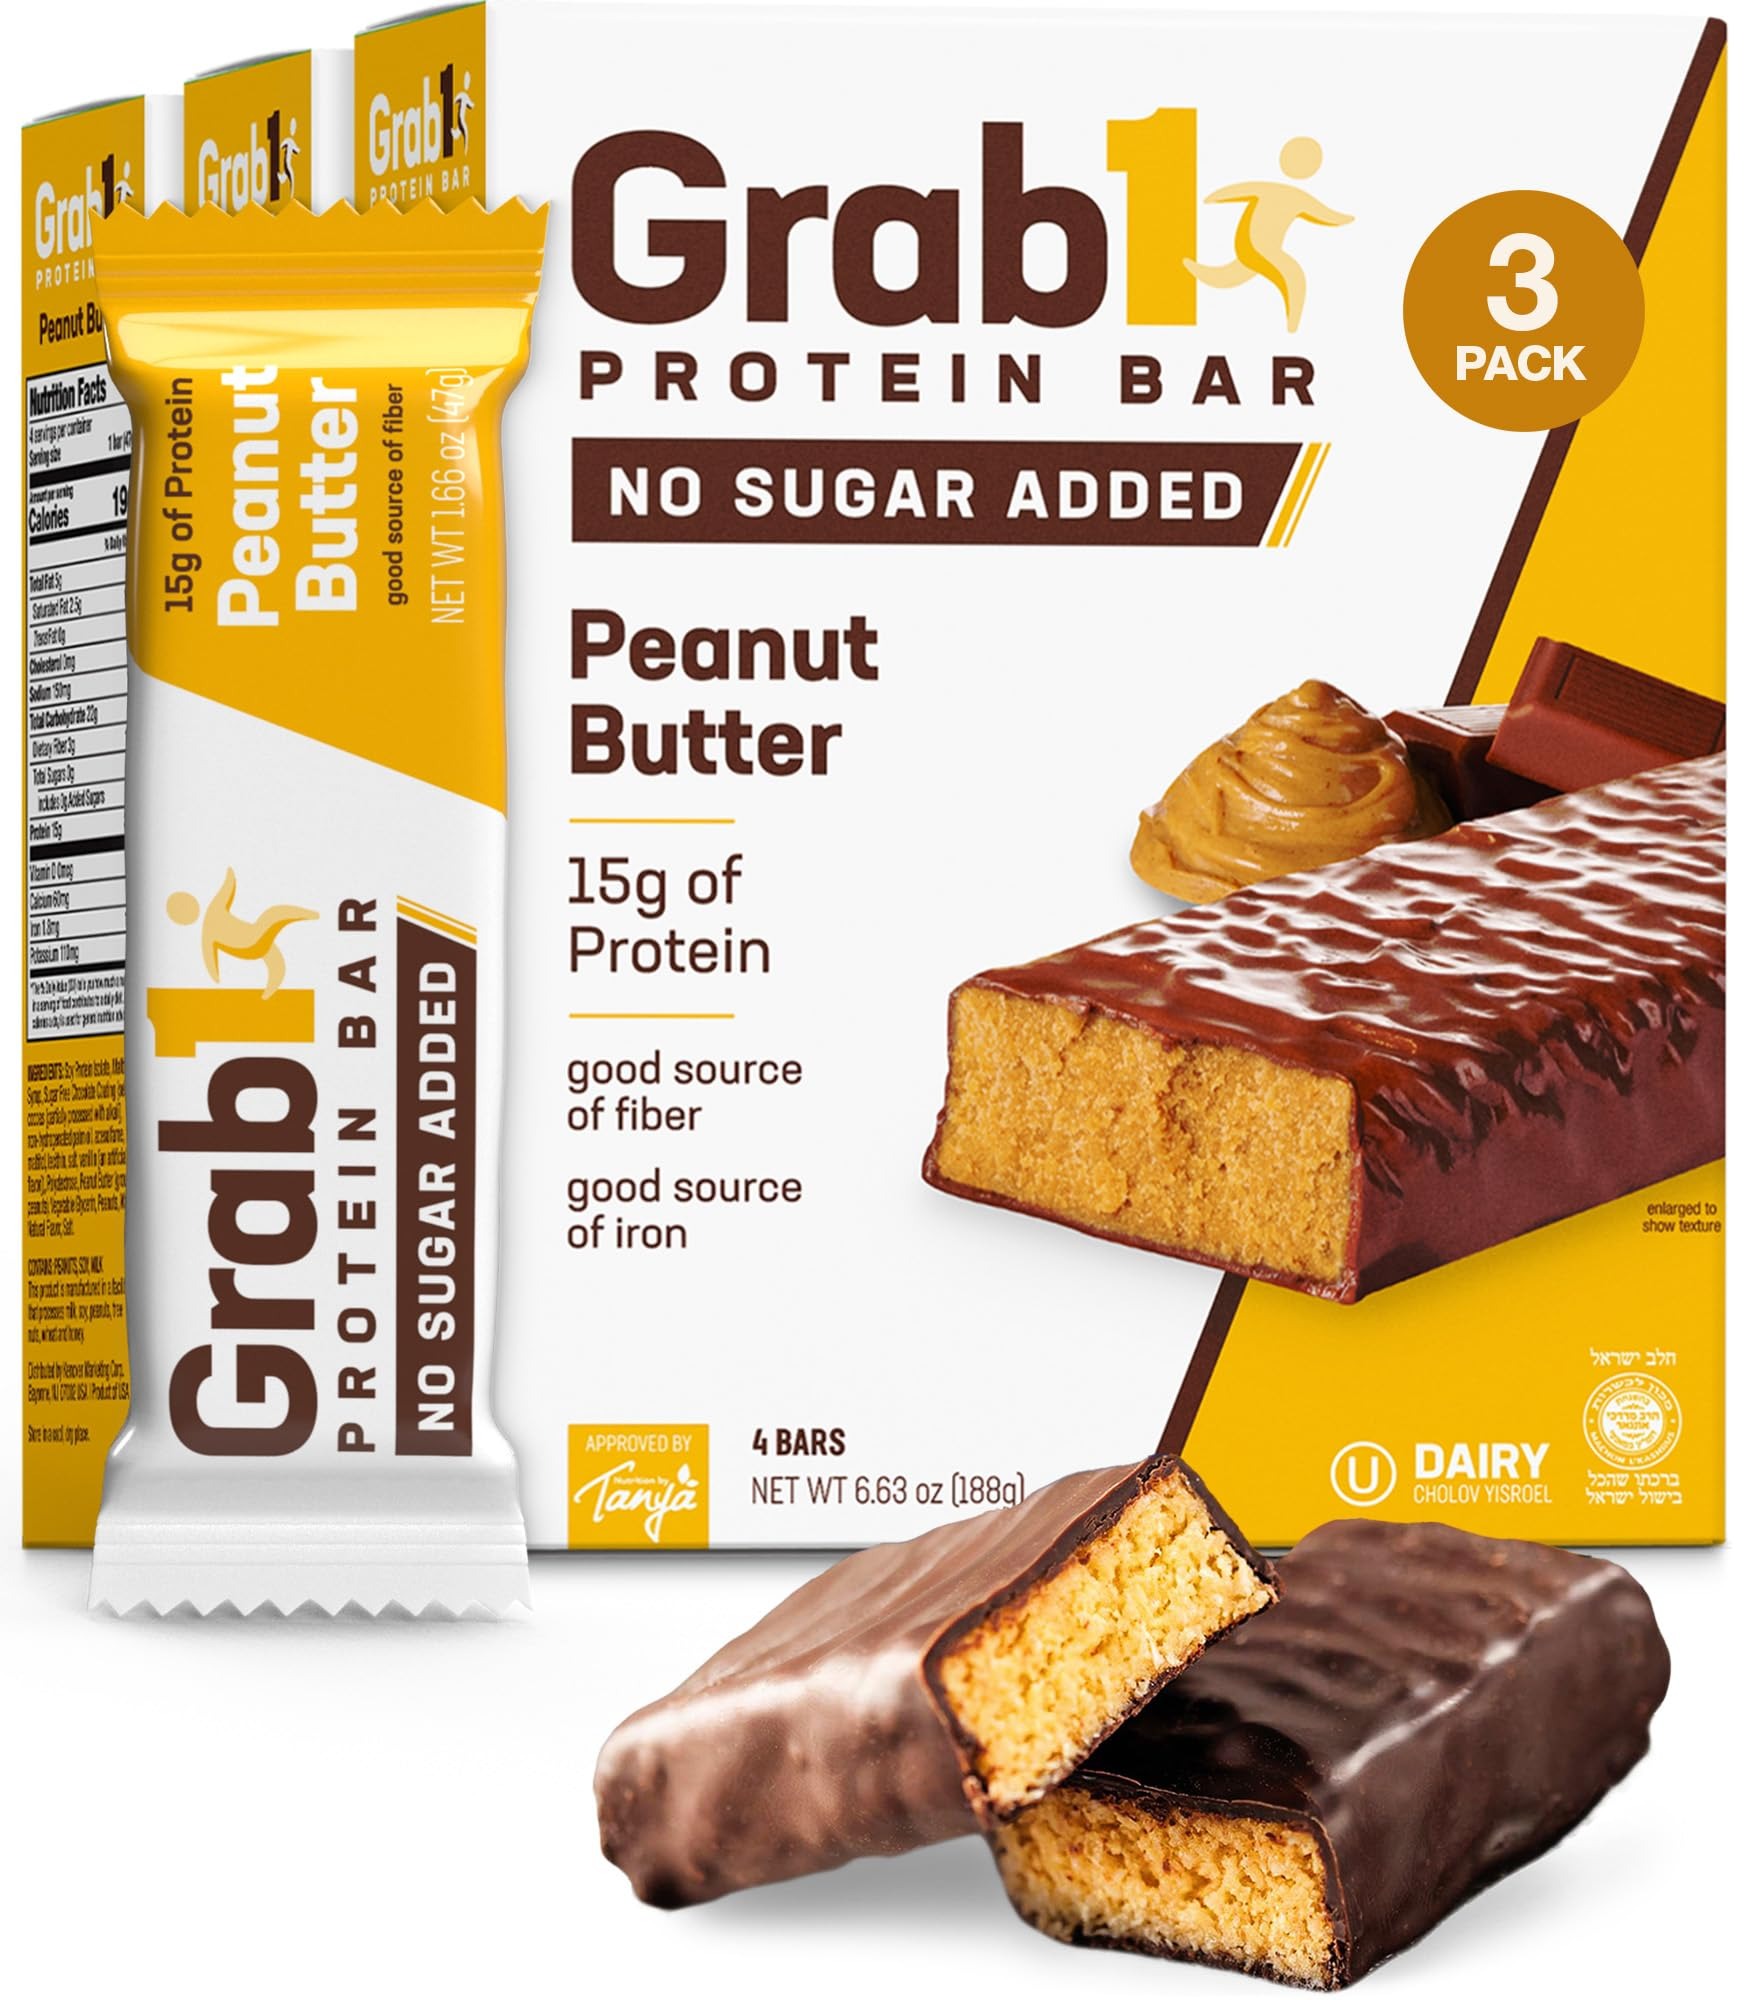
Item Name: Grab1 Sugar Free Protein Bars, Peanut Butter (3 Pack- 12 Bars) | 7g Fiber | Delicious and Nutritious | Low Calorie | Zero Sugar
Bullet Point 1: FINEST INGREDIENTS- A nutrition bar is only as healthy as what goes in it. That’s why we insist on the finest, whole grain rolled oats, rice crisps, soy protein, wholesome nonfat milk, and rich chocolate prepared to the highest standards.
Bullet Point 2: RICH & DELICIOUS- Grab1 Bars’ flavors are rich and extravagant making every bite as delicious as the first. Adults and children just love the taste!
Bullet Point 3: BETTER FOR YOU- Low in calories and fat but rich in iron, fiber, and protein, Grab1 Bars are also made with zero hydrogenated oils and high fructose corn syrup so that you can feel good about the snacks you eat.
Bullet Point 4: GRAB1 & GO- Grab1 Bars are the perfect snack for those that are always on the go. Plus, they are a delicious way to control hunger and give you that energy boost to get through the day.
Bullet Point 5: CERTIFIED- Kosher
Product Description: Life can still be sweet with Grab1! Try our delicious Sugar-Free and Low-Sugar protein bars. You'll be glad you did.
Value: 19.89
Unit: Ounce

Price: 17.99